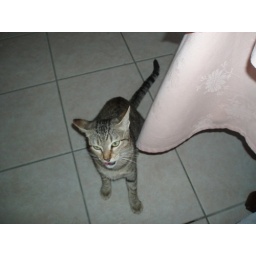
house kitty in pool restaurant